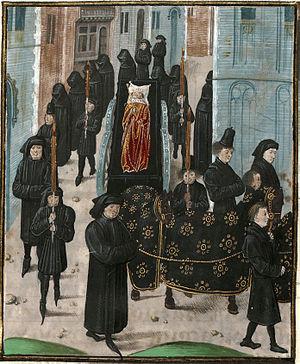
Henri IV est roi d'Angleterre de 1399 à sa mort. Il est également seigneur d'Irlande de 1399 à 1413, et revendique les prétentions de son grand-père Édouard III sur le trône de France, en pleine guerre de Cent Ans. Il voit le jour au château de Bolingbroke dans le Lincolnshire, ce qui lui vaut son autre nom, Henri Bolingbroke.
Richard II est une fresque historique en vers écrite par William Shakespeare en 1595 inspirée par le règne de Richard II d'Angleterre. Bien que la pièce de théâtre ait pu être écrite indépendamment, elle constitue la première partie d'une tétralogie, nommée Henriad. Aussi trois pièces relatant la vie des successeurs de Richard II la suivent : Henry IV, Henry IV, et Henri V.